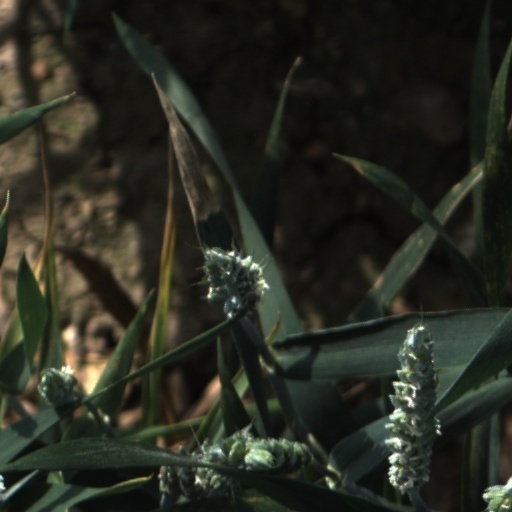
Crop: wheat